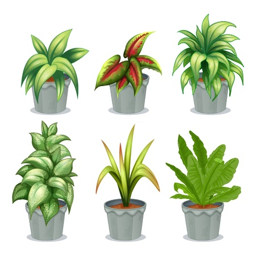
illustration of green leafy plants on a white background vector